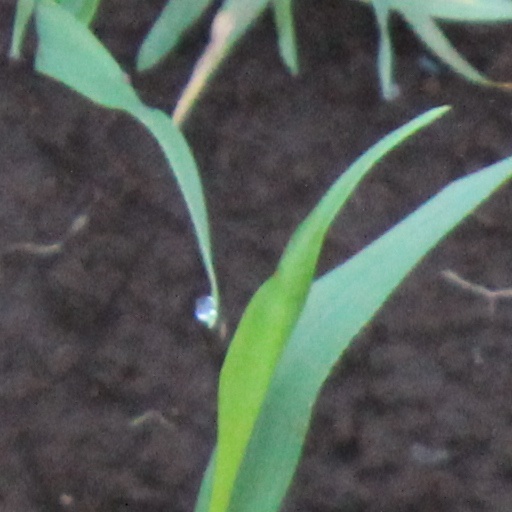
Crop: wheat